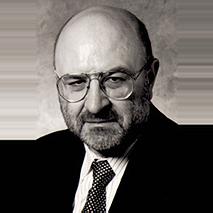
Age: 53